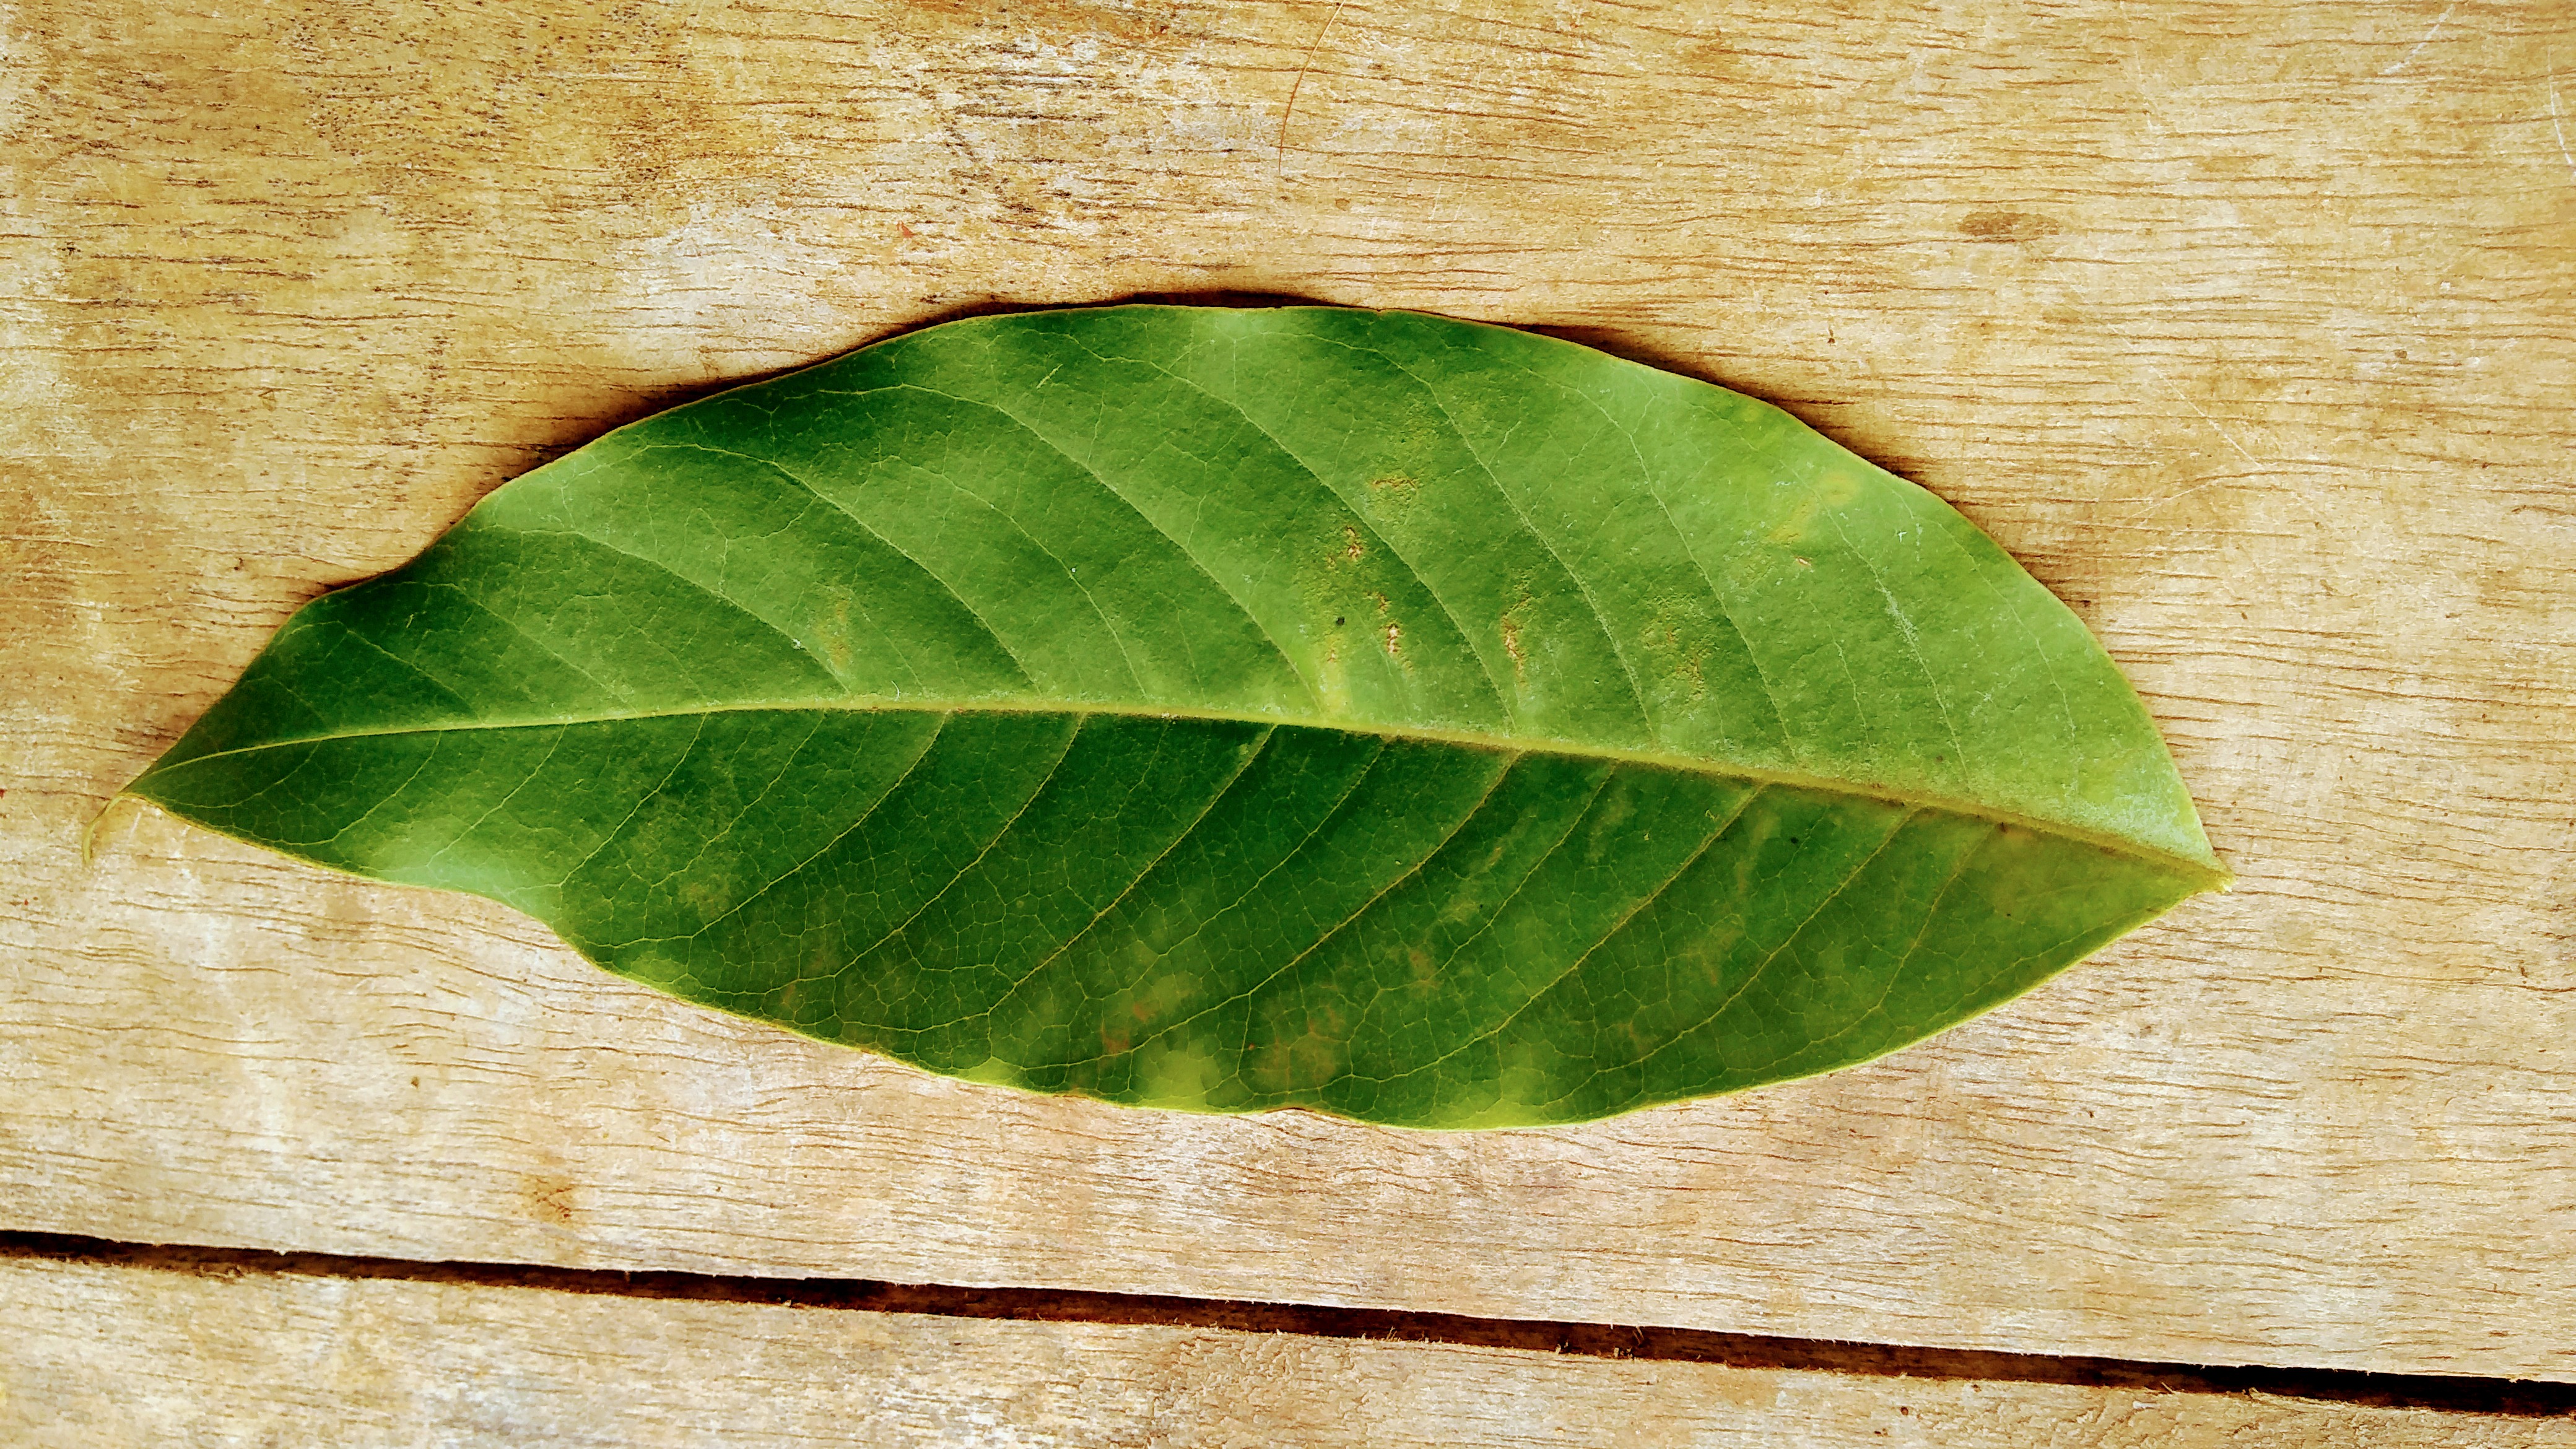
Plant: Sampige